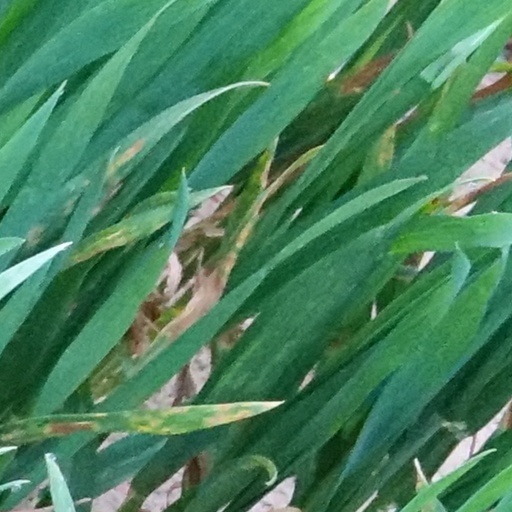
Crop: wheat